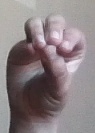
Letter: ha